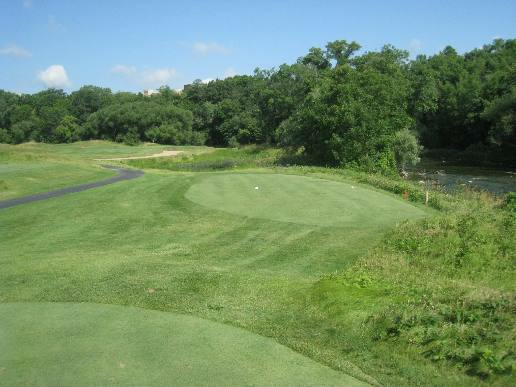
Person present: No